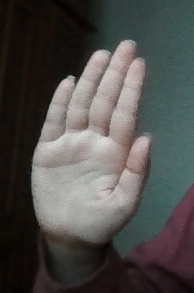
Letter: seen